Fabrizio Tavano

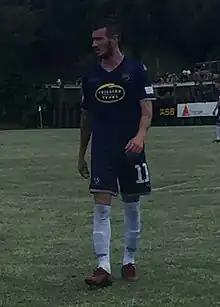
Tavano playing with Auckland City in 2019

Enrico Fabrizio Vincenzo Tavano Alonso (born 16 August 1993) is an Italo-Mexican professional footballer who plays as a forward. He also holds New Zealand citizenship.